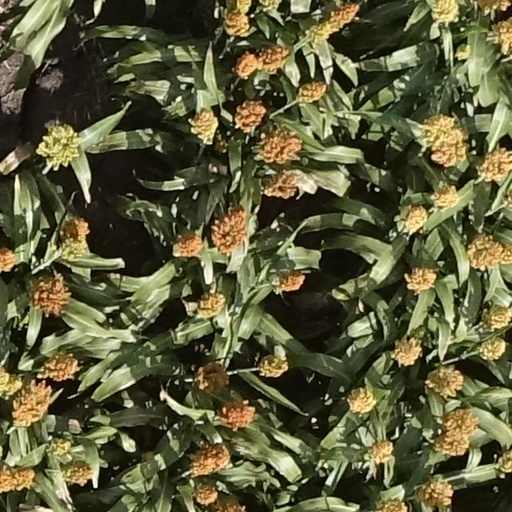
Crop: sorghum